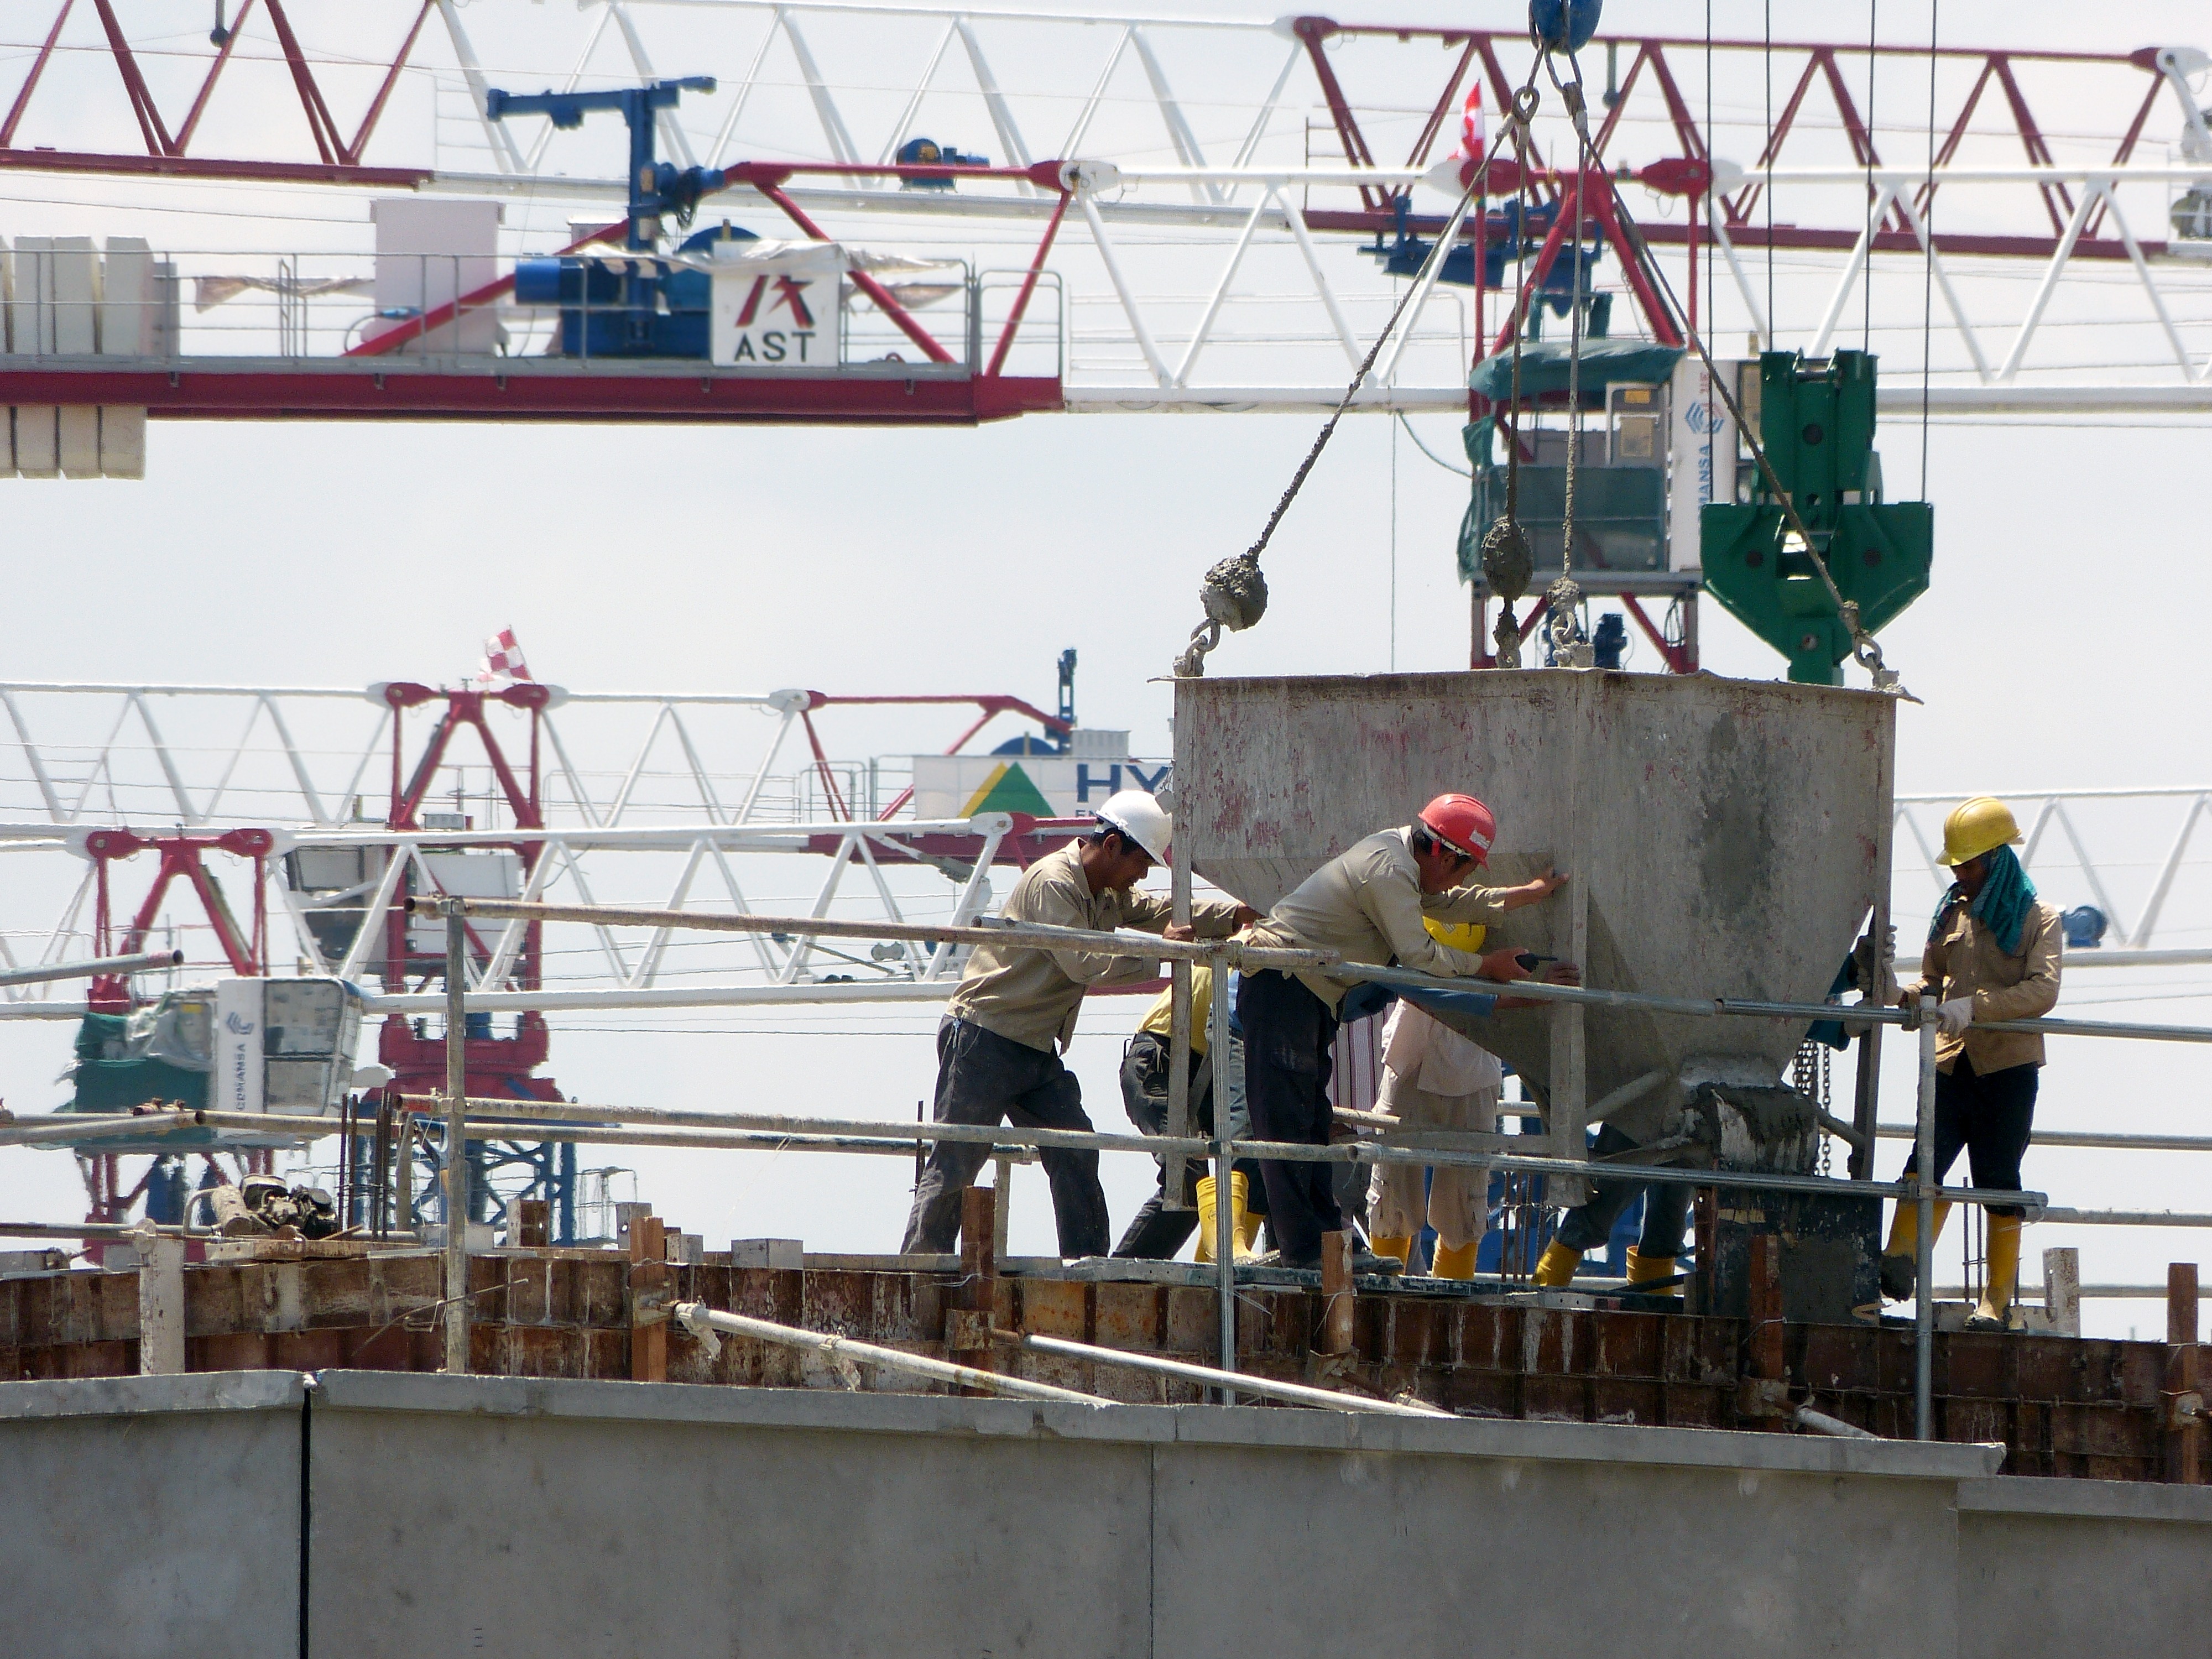
architecture, sky, building, ship, construction, vehicle, mast, metal, port, waterway, housing, construction site, helmet, build, crane, navy, singapore, watercraft, heavy equipment, under construction, building site, building construction, men at work